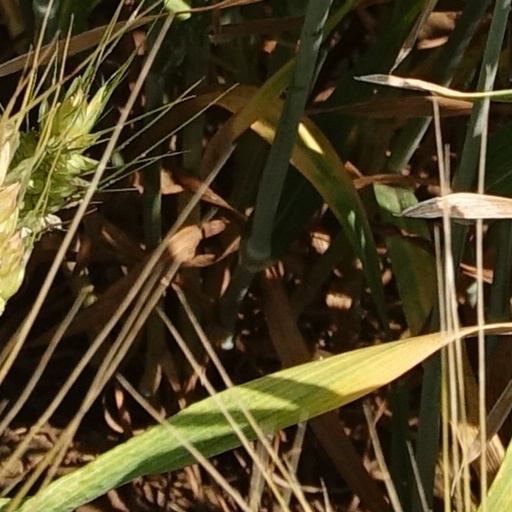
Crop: wheat